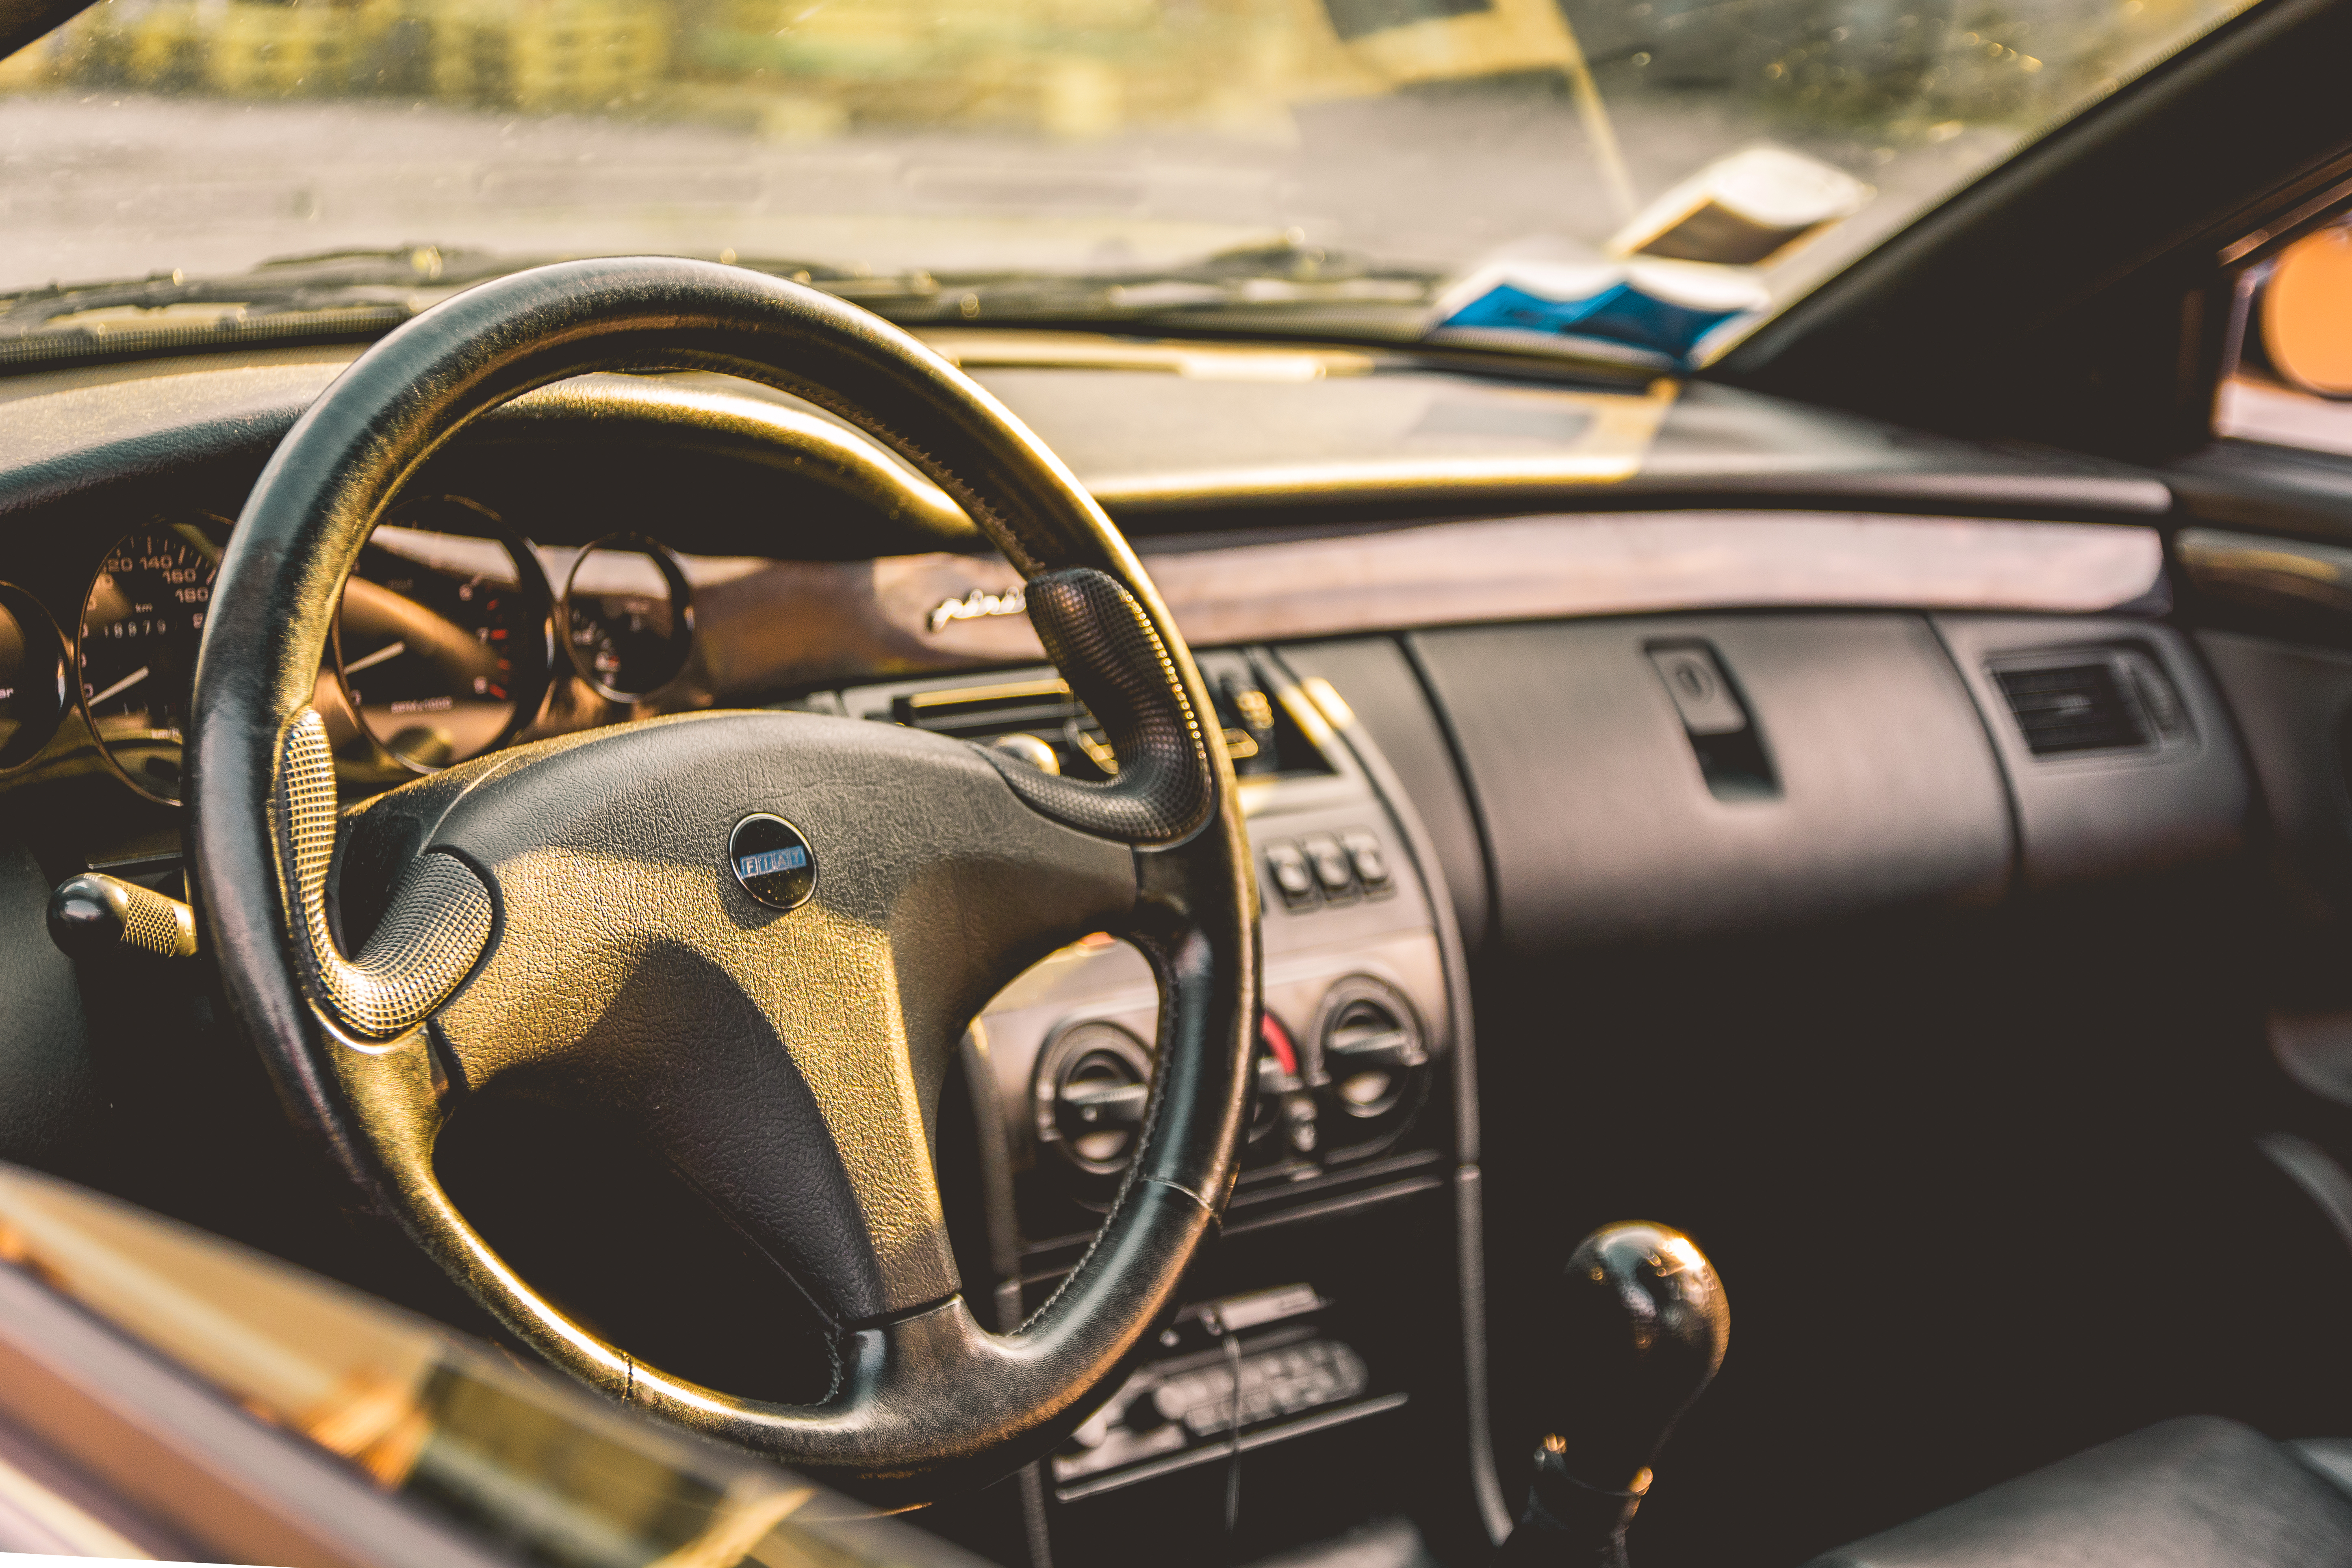
car, wheel, vehicle, windshield, steering wheel, dashboard, sports car, supercar, sedan, land vehicle, automobile make, automotive exterior, automotive design, luxury vehicle, performance car, steering part, manual gear